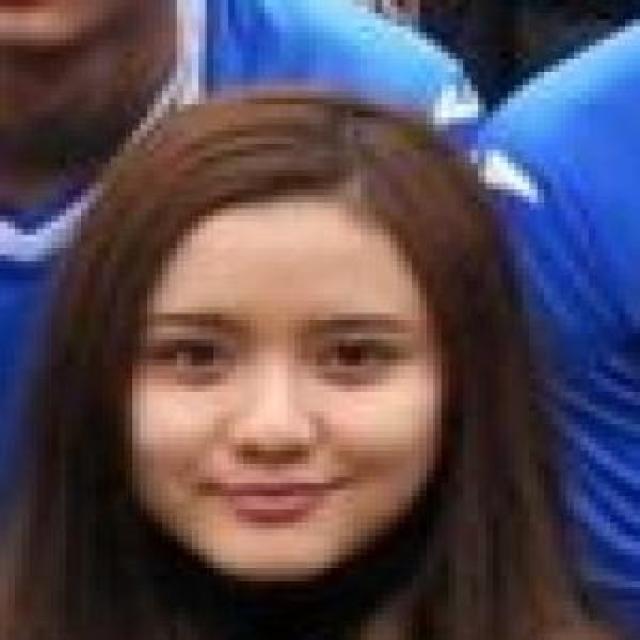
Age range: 21-44